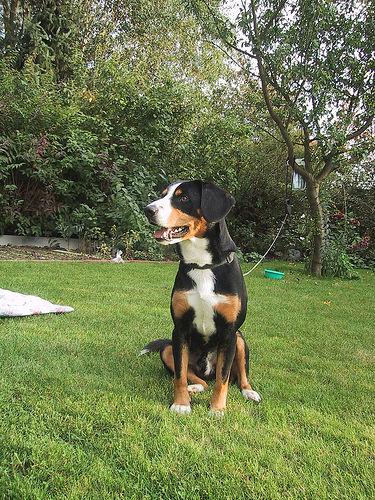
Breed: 221-n000055-EntleBucher